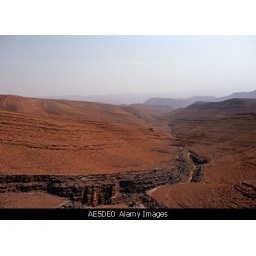
AE5DE0 Mountains and dry river bed in the desert on route to Ouarzazate Morocco - Maroc by Audiozik.com